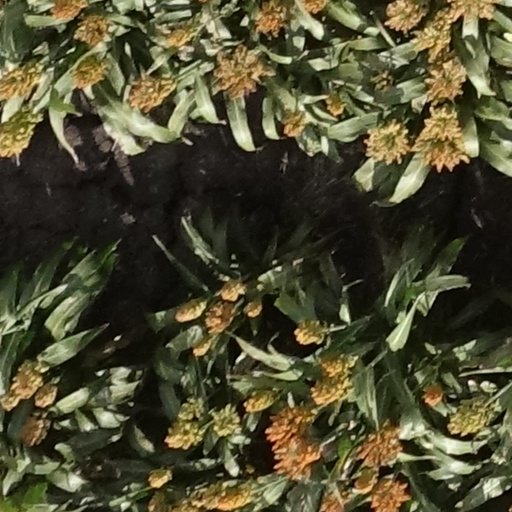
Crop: sorghum